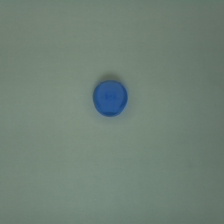
Color: blue
Cap type: flip-top cap